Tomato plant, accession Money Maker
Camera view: bottom (45 deg); turntable rotation: 300 degrees
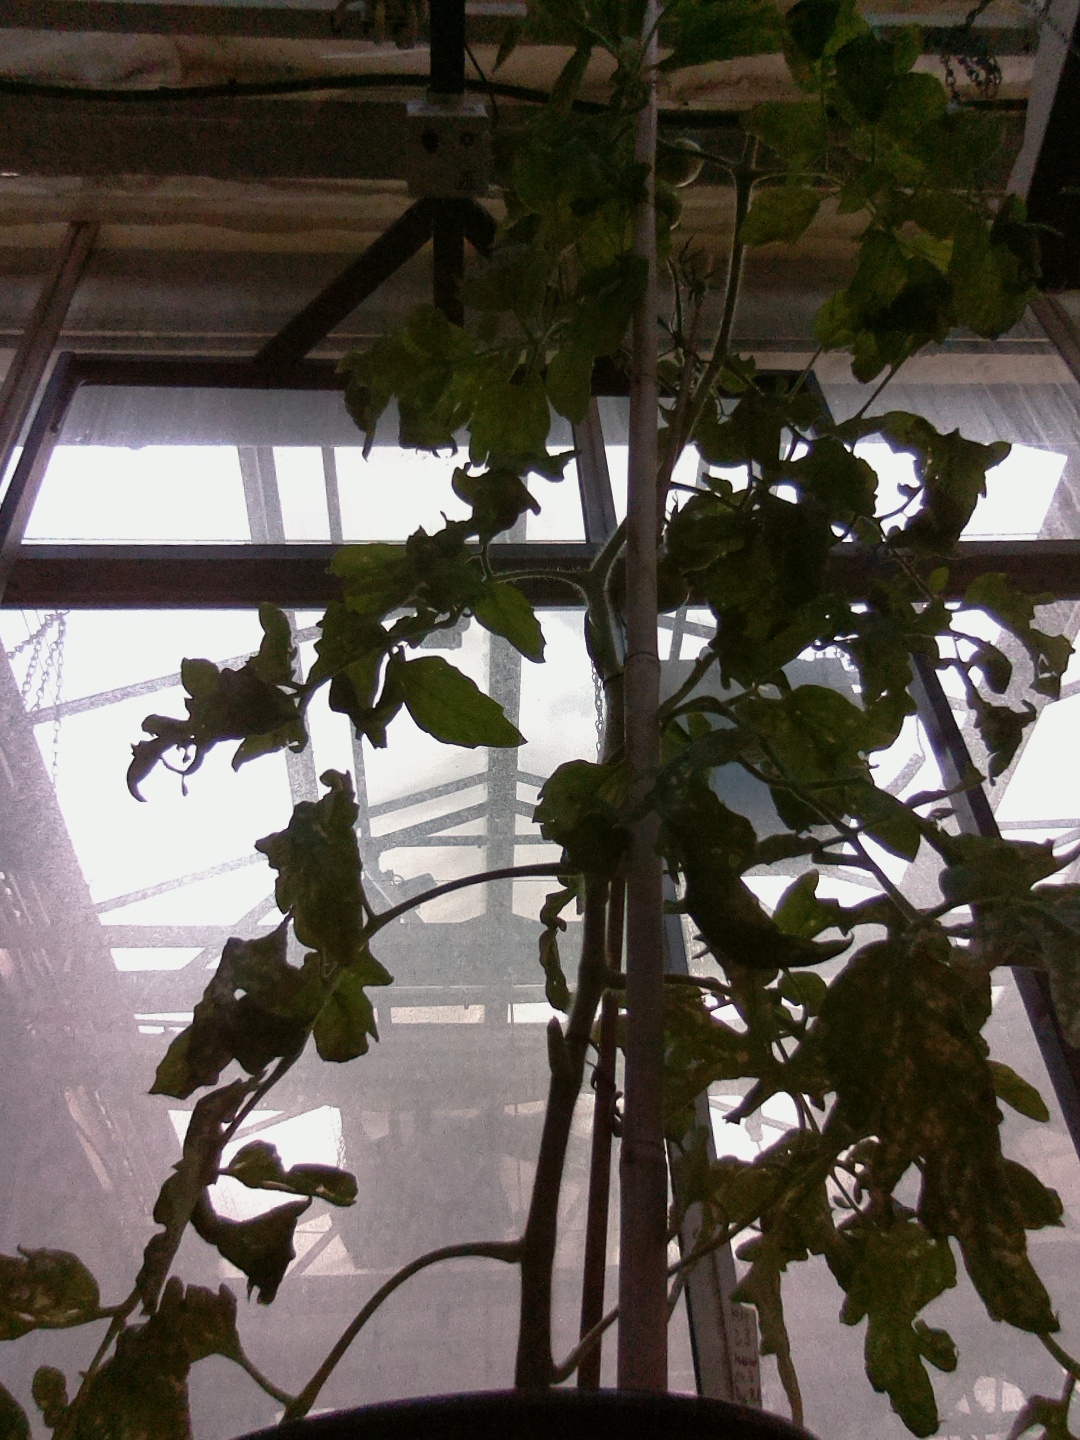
BBCH growth stage 73: 30%-40% of final fruit size